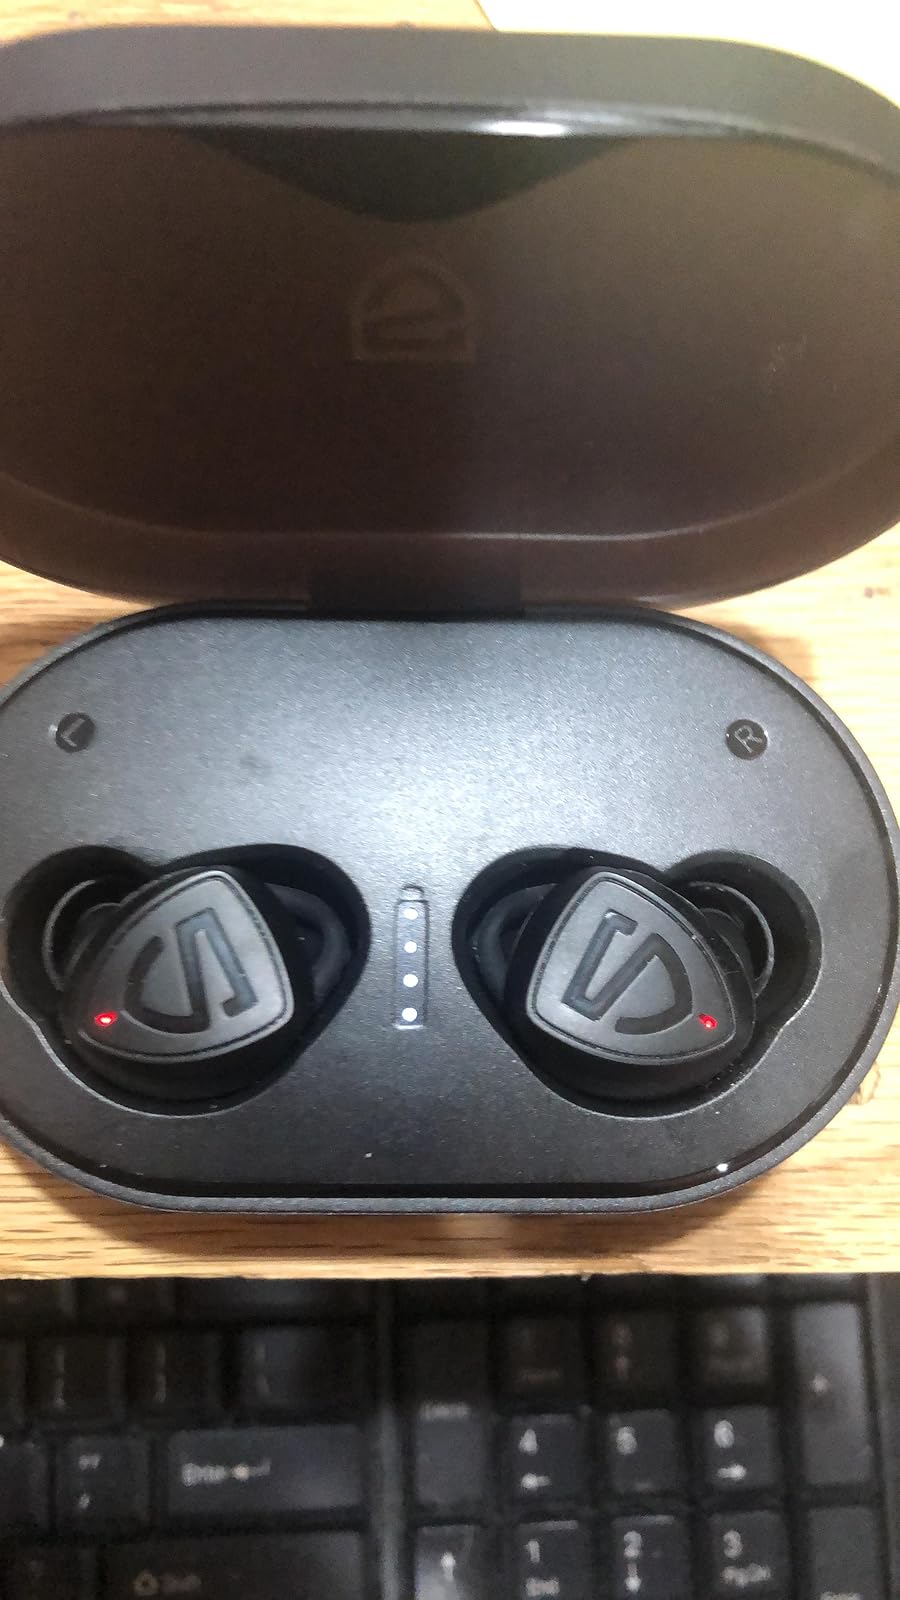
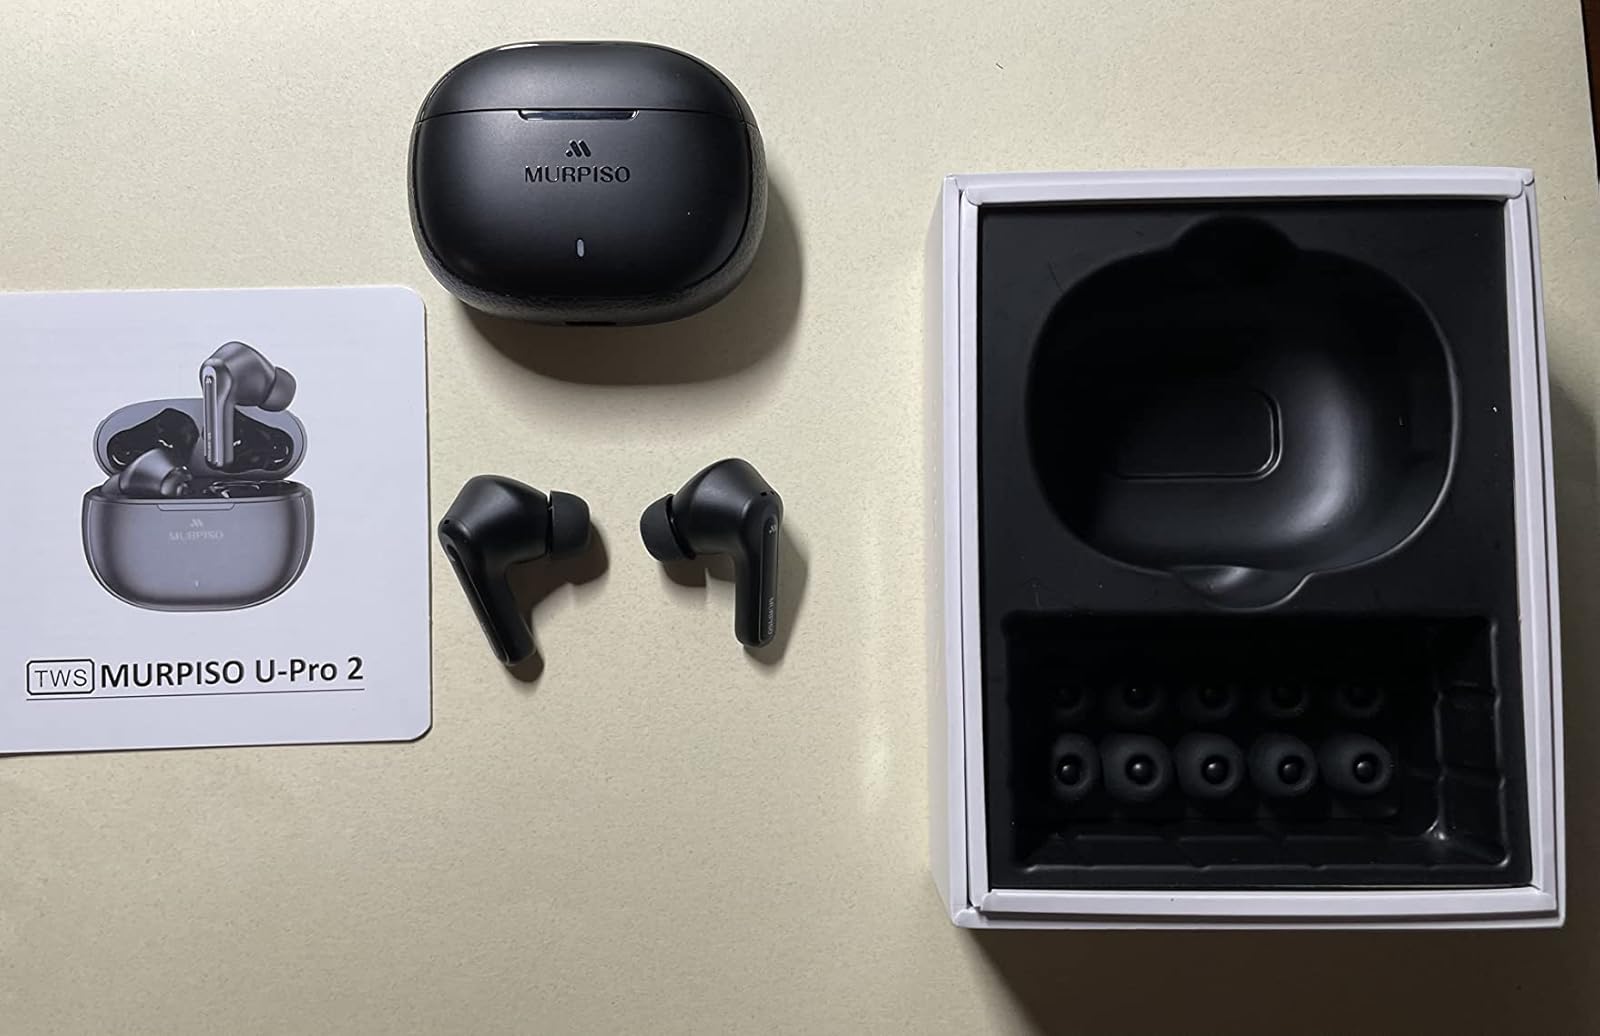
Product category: earbuds
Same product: no